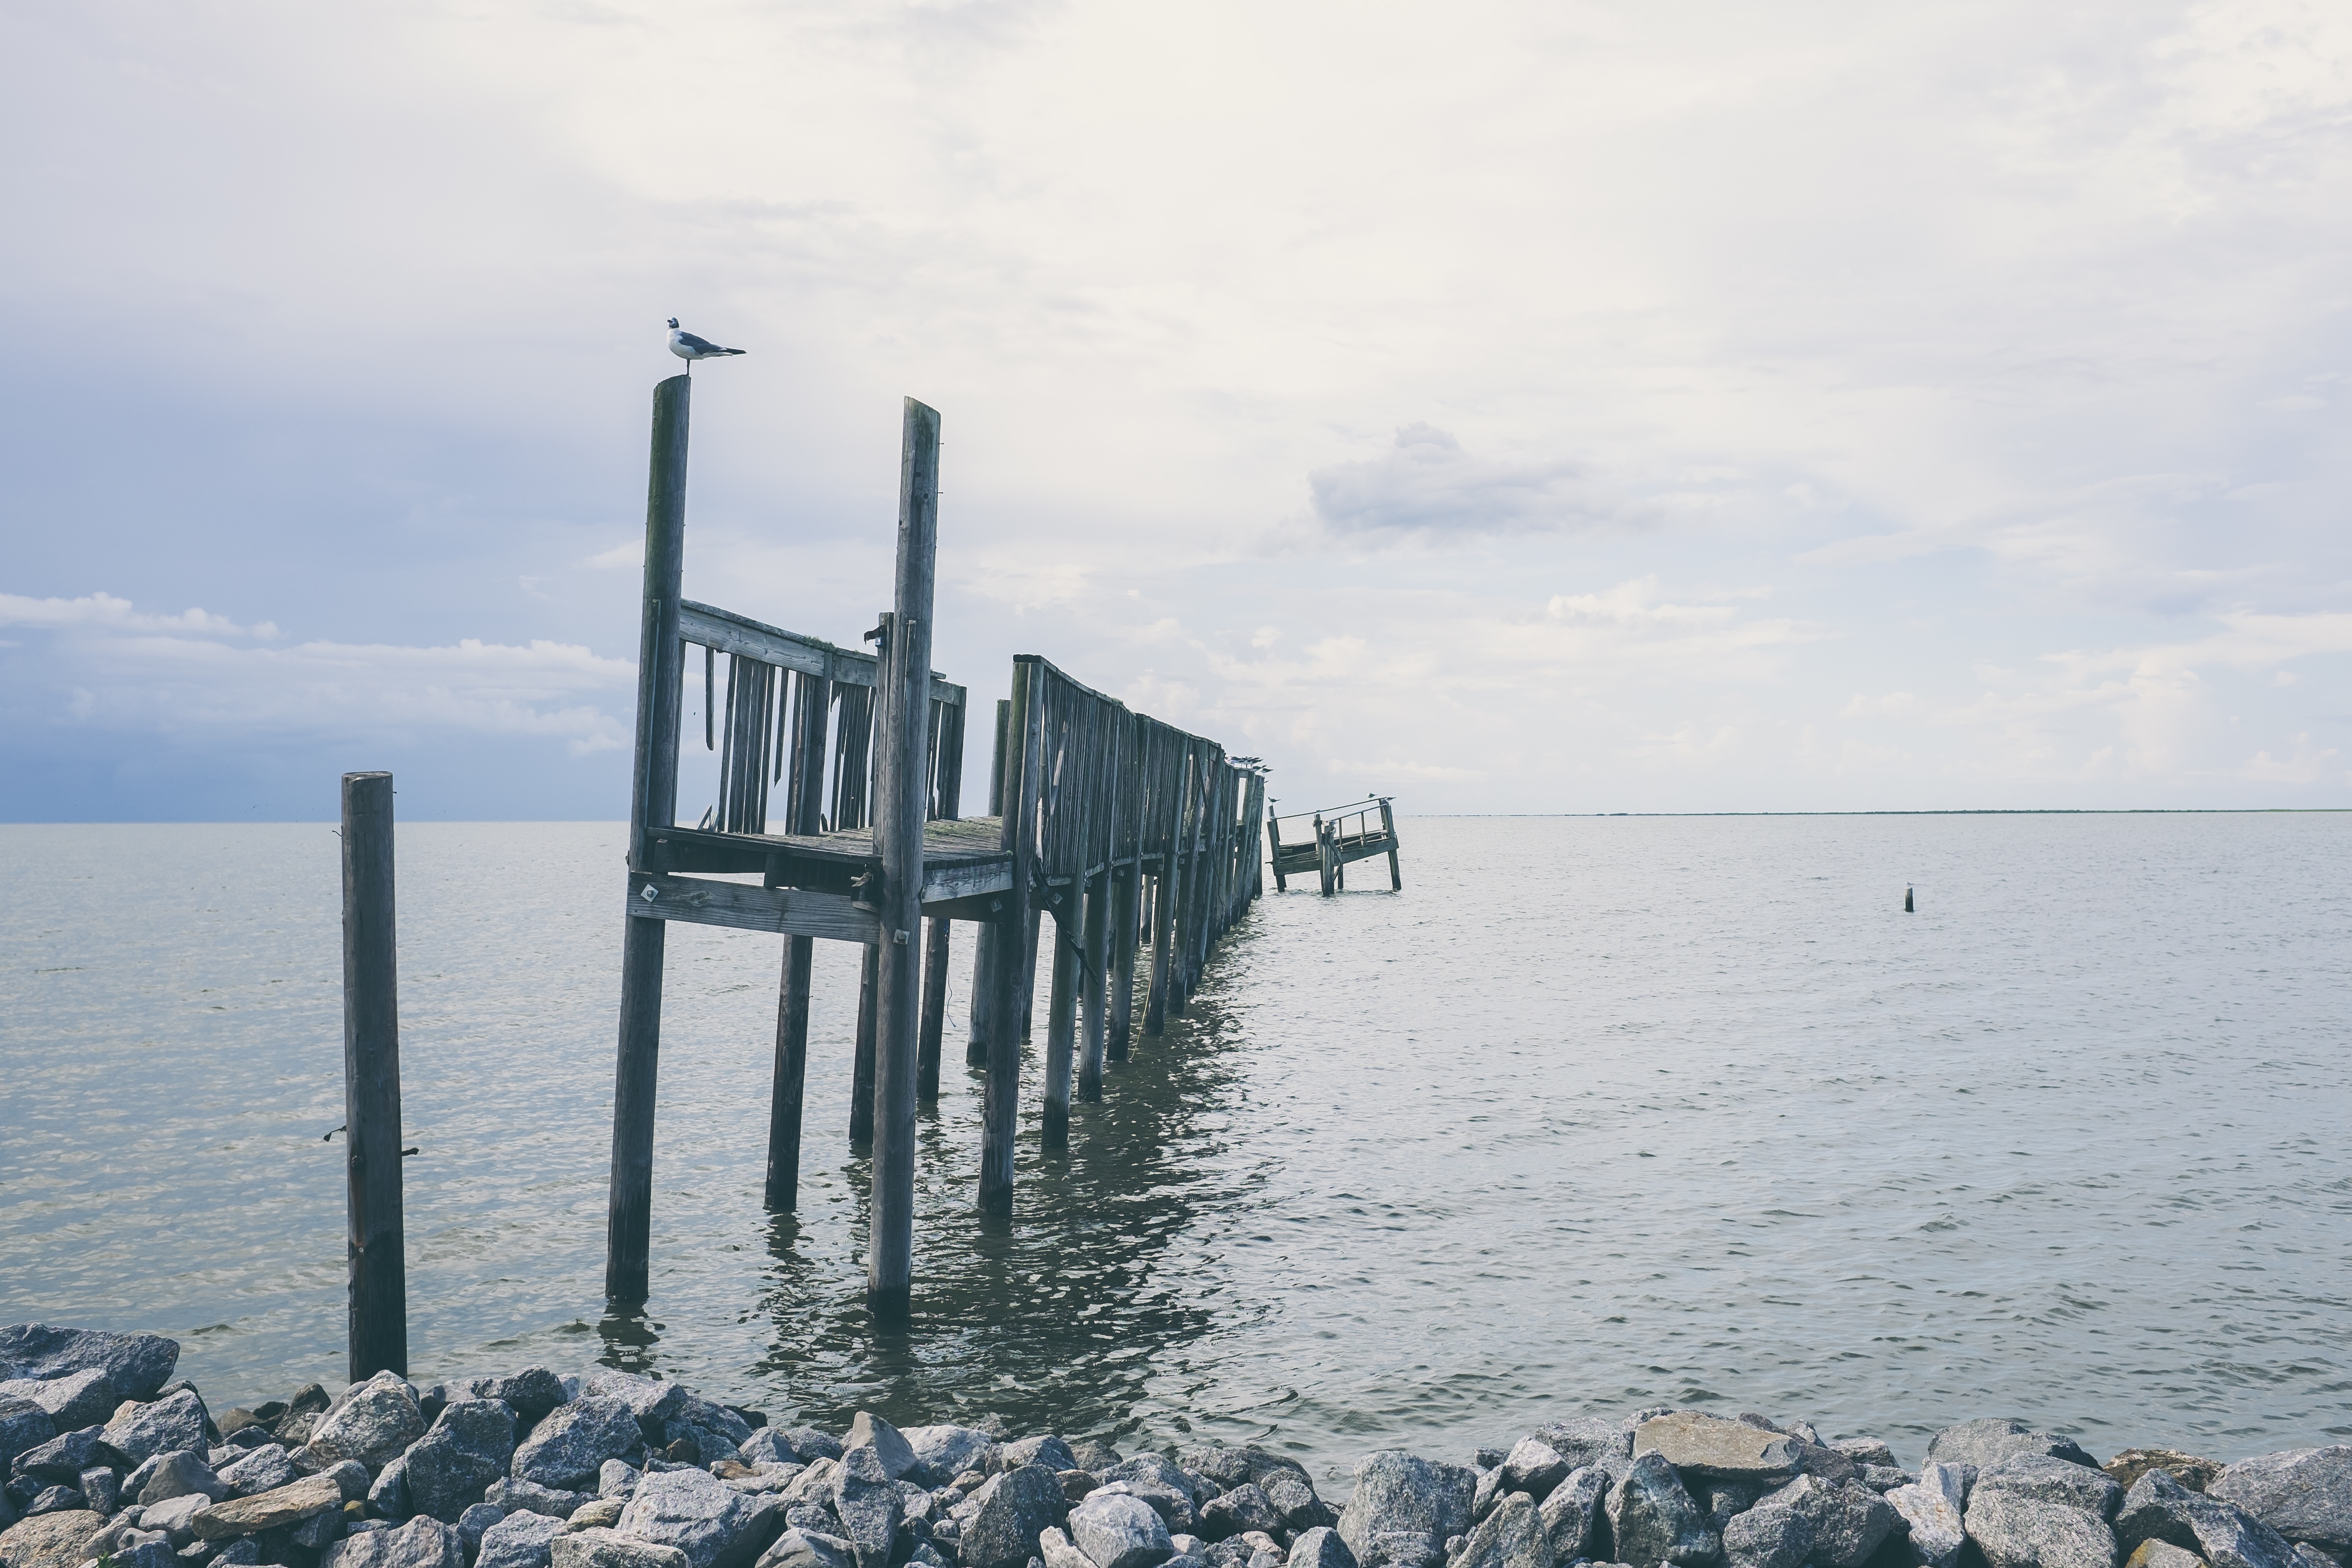
beach, sea, coast, water, ocean, horizon, winter, shore, wave, wind, pier, tower, bay, breakwater